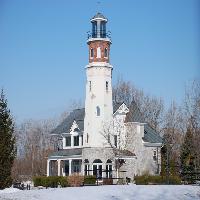
Weather: sun or clear